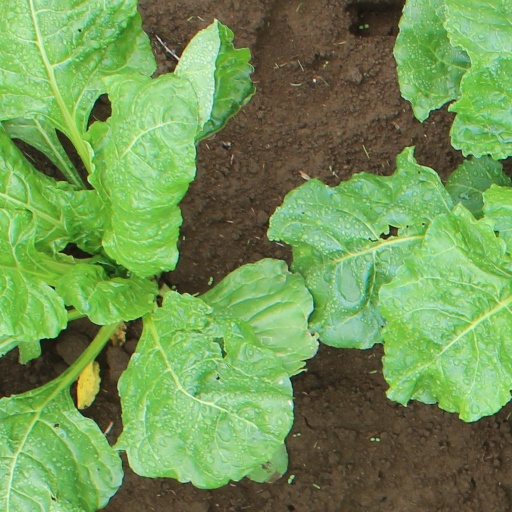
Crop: sugar beet